Zapad 2021

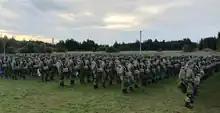
Russian paratroopers prepare to board transport aircraft during the West-2021 military exercises.

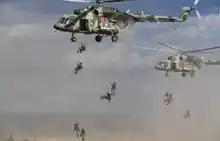
Touchdown at the Mulino training ground during the West 2021 exercise.

The exercises commenced on 10 September, involving 200,000 military personnel, 760 units of military equipment (including over 80 aircraft and helicopters, more than 290 tanks, 240 guns, multiple rocket launchers, and mortars), and 15 ships. They commenced simultaneously at 14 military ranges: Kirilovsky, Strugi Krasnye, Mulino, Pogonovo, Khmelevka, Pravdinsky, Dobrovolsky, Dorogobuzh, and Volsky, located on the territory of the Russian Federation, in the Baltic Sea, as well as at five ranges in the Republic of Belarus — Obuz-Lesnovsky, Brest, Chepelevo, Domanovsky, and Ruzhansky. The opening of the exercises took place in Mulino near Nizhny Novgorod.